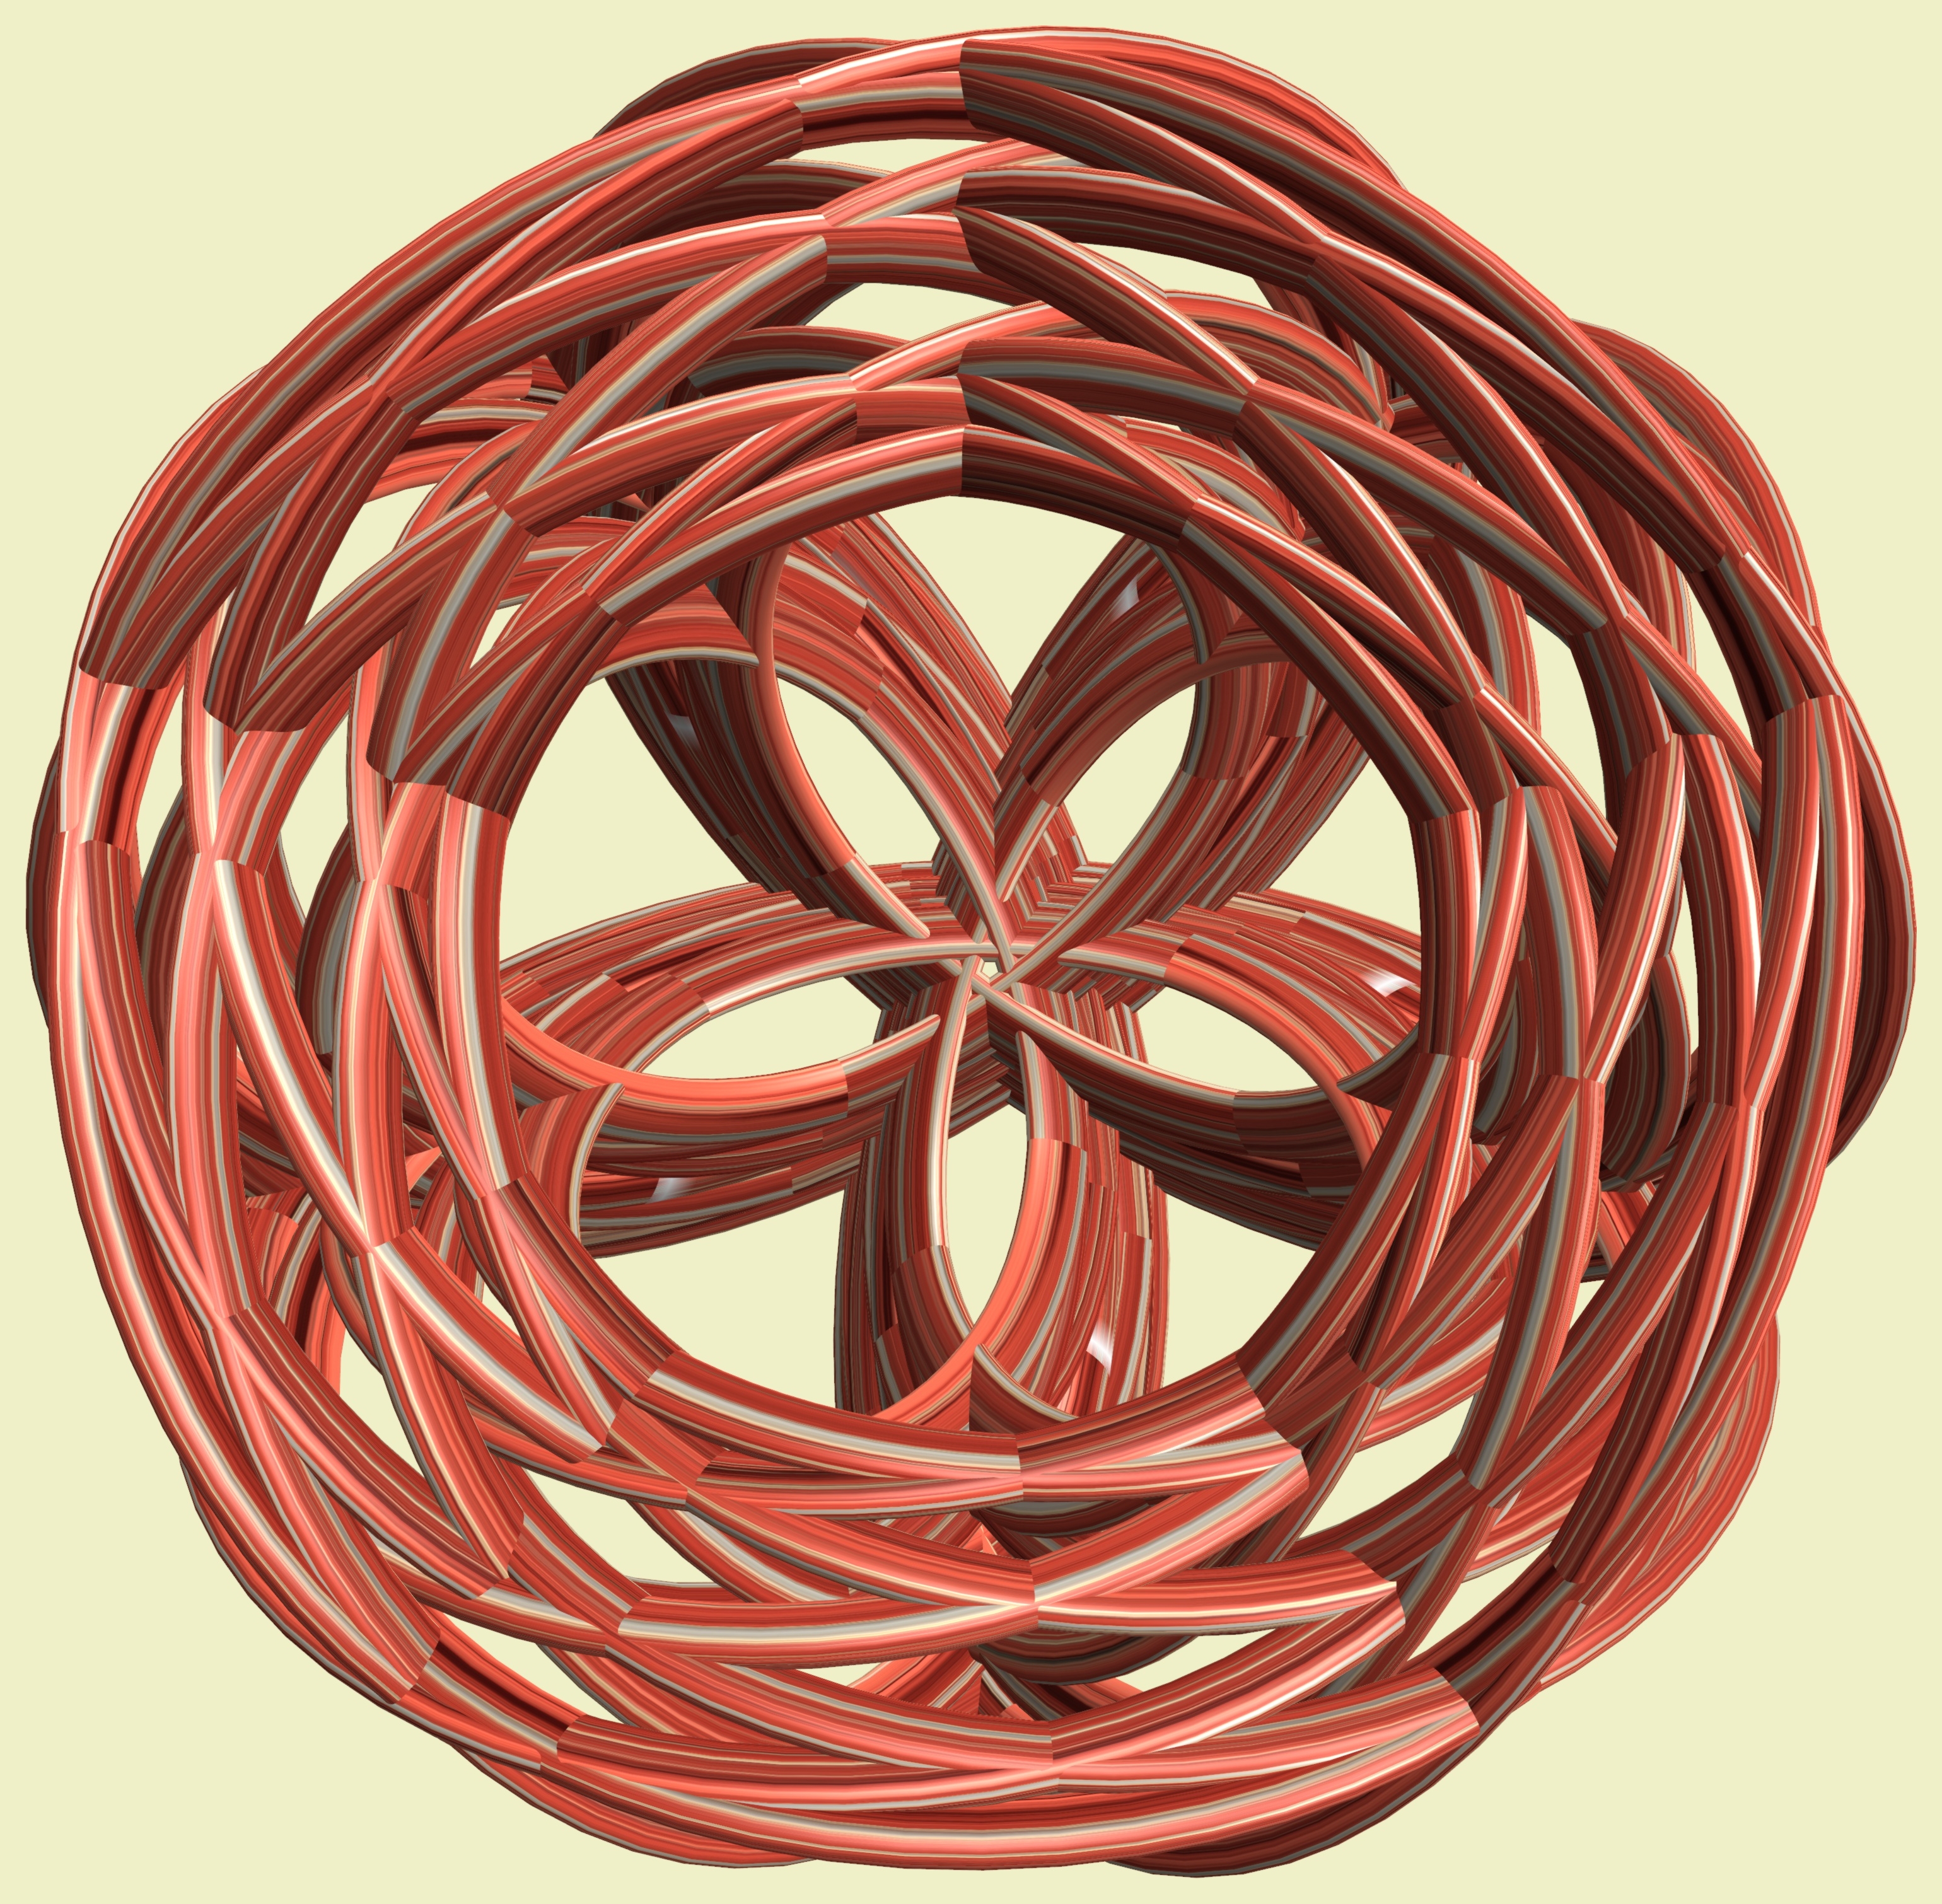
structure, texture, spiral, pattern, red, geometry, circle, sculpture, design, copper, symmetry, mesh, 3d, graphic, shape, torus, mathematica, cg, parametricplot3d, code, program, algorithm, mapping, geometricsculpture, lissajous